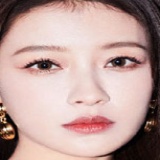
diễn viên Tôn Di